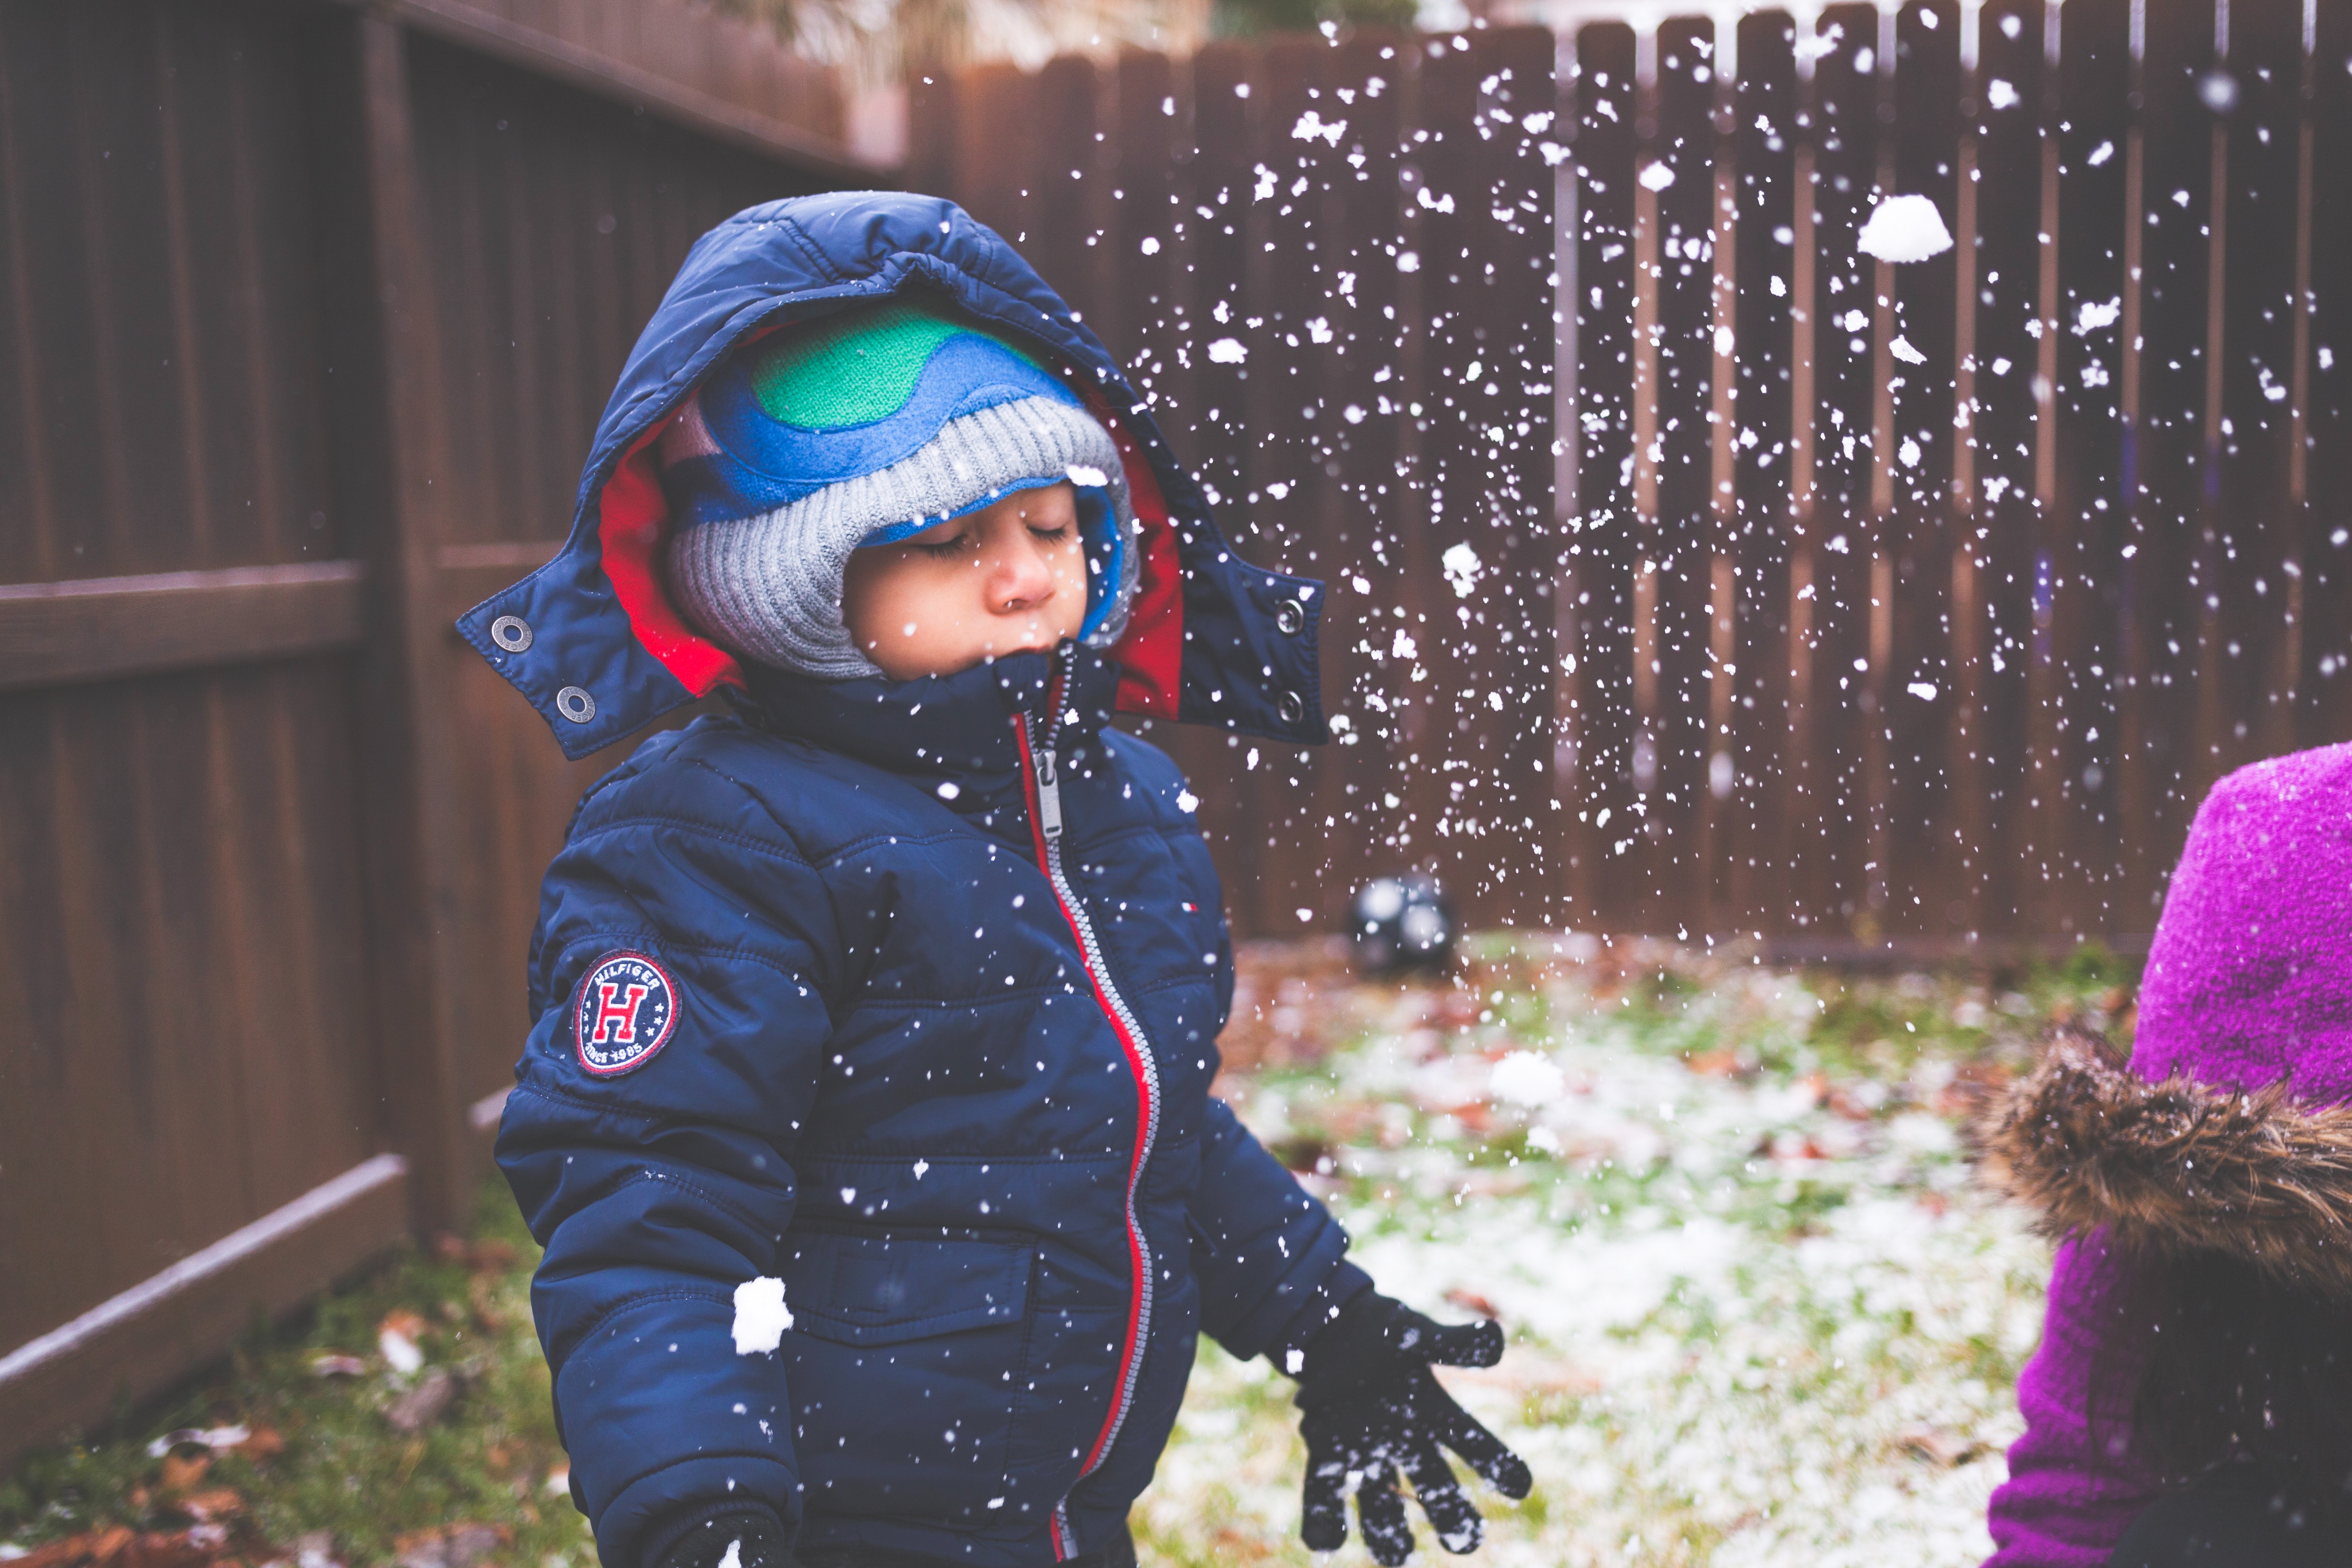
snow, winter, water, fun, child, toddler, tree, smile, play, precipitation, leisure, freezing, jacket